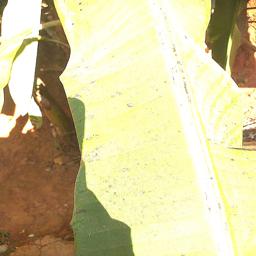
Label: MALBHOG LEAF